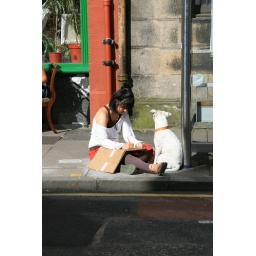
man takes photo of girl drawing dog (dog's just sitting there) - on a street in Edinburgh, August 2007